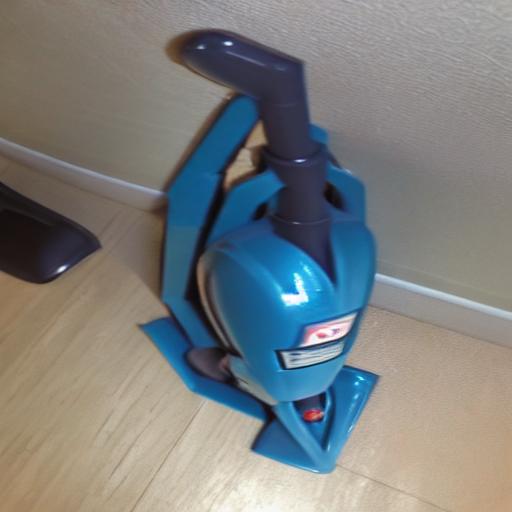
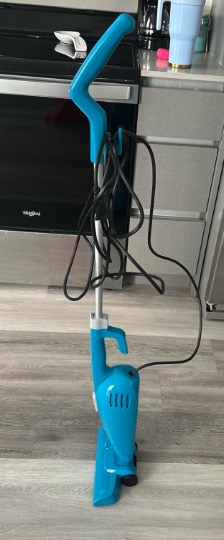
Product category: items_vacuum
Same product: no